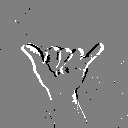
ASL letter: y